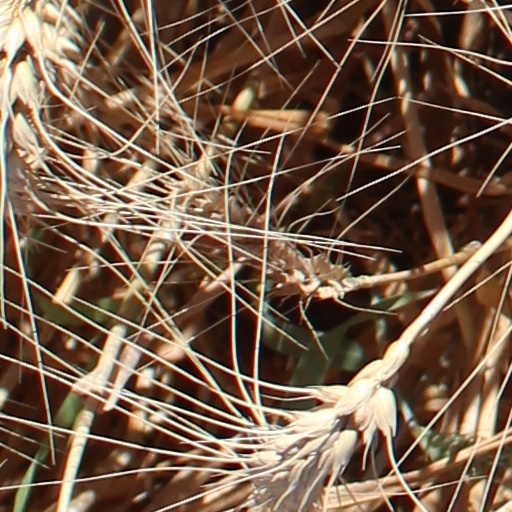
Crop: wheat